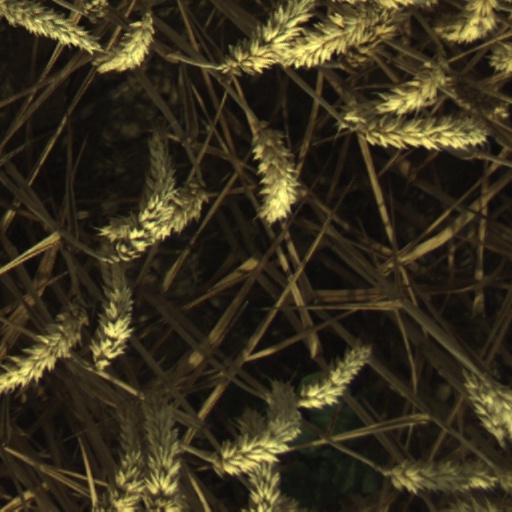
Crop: wheat